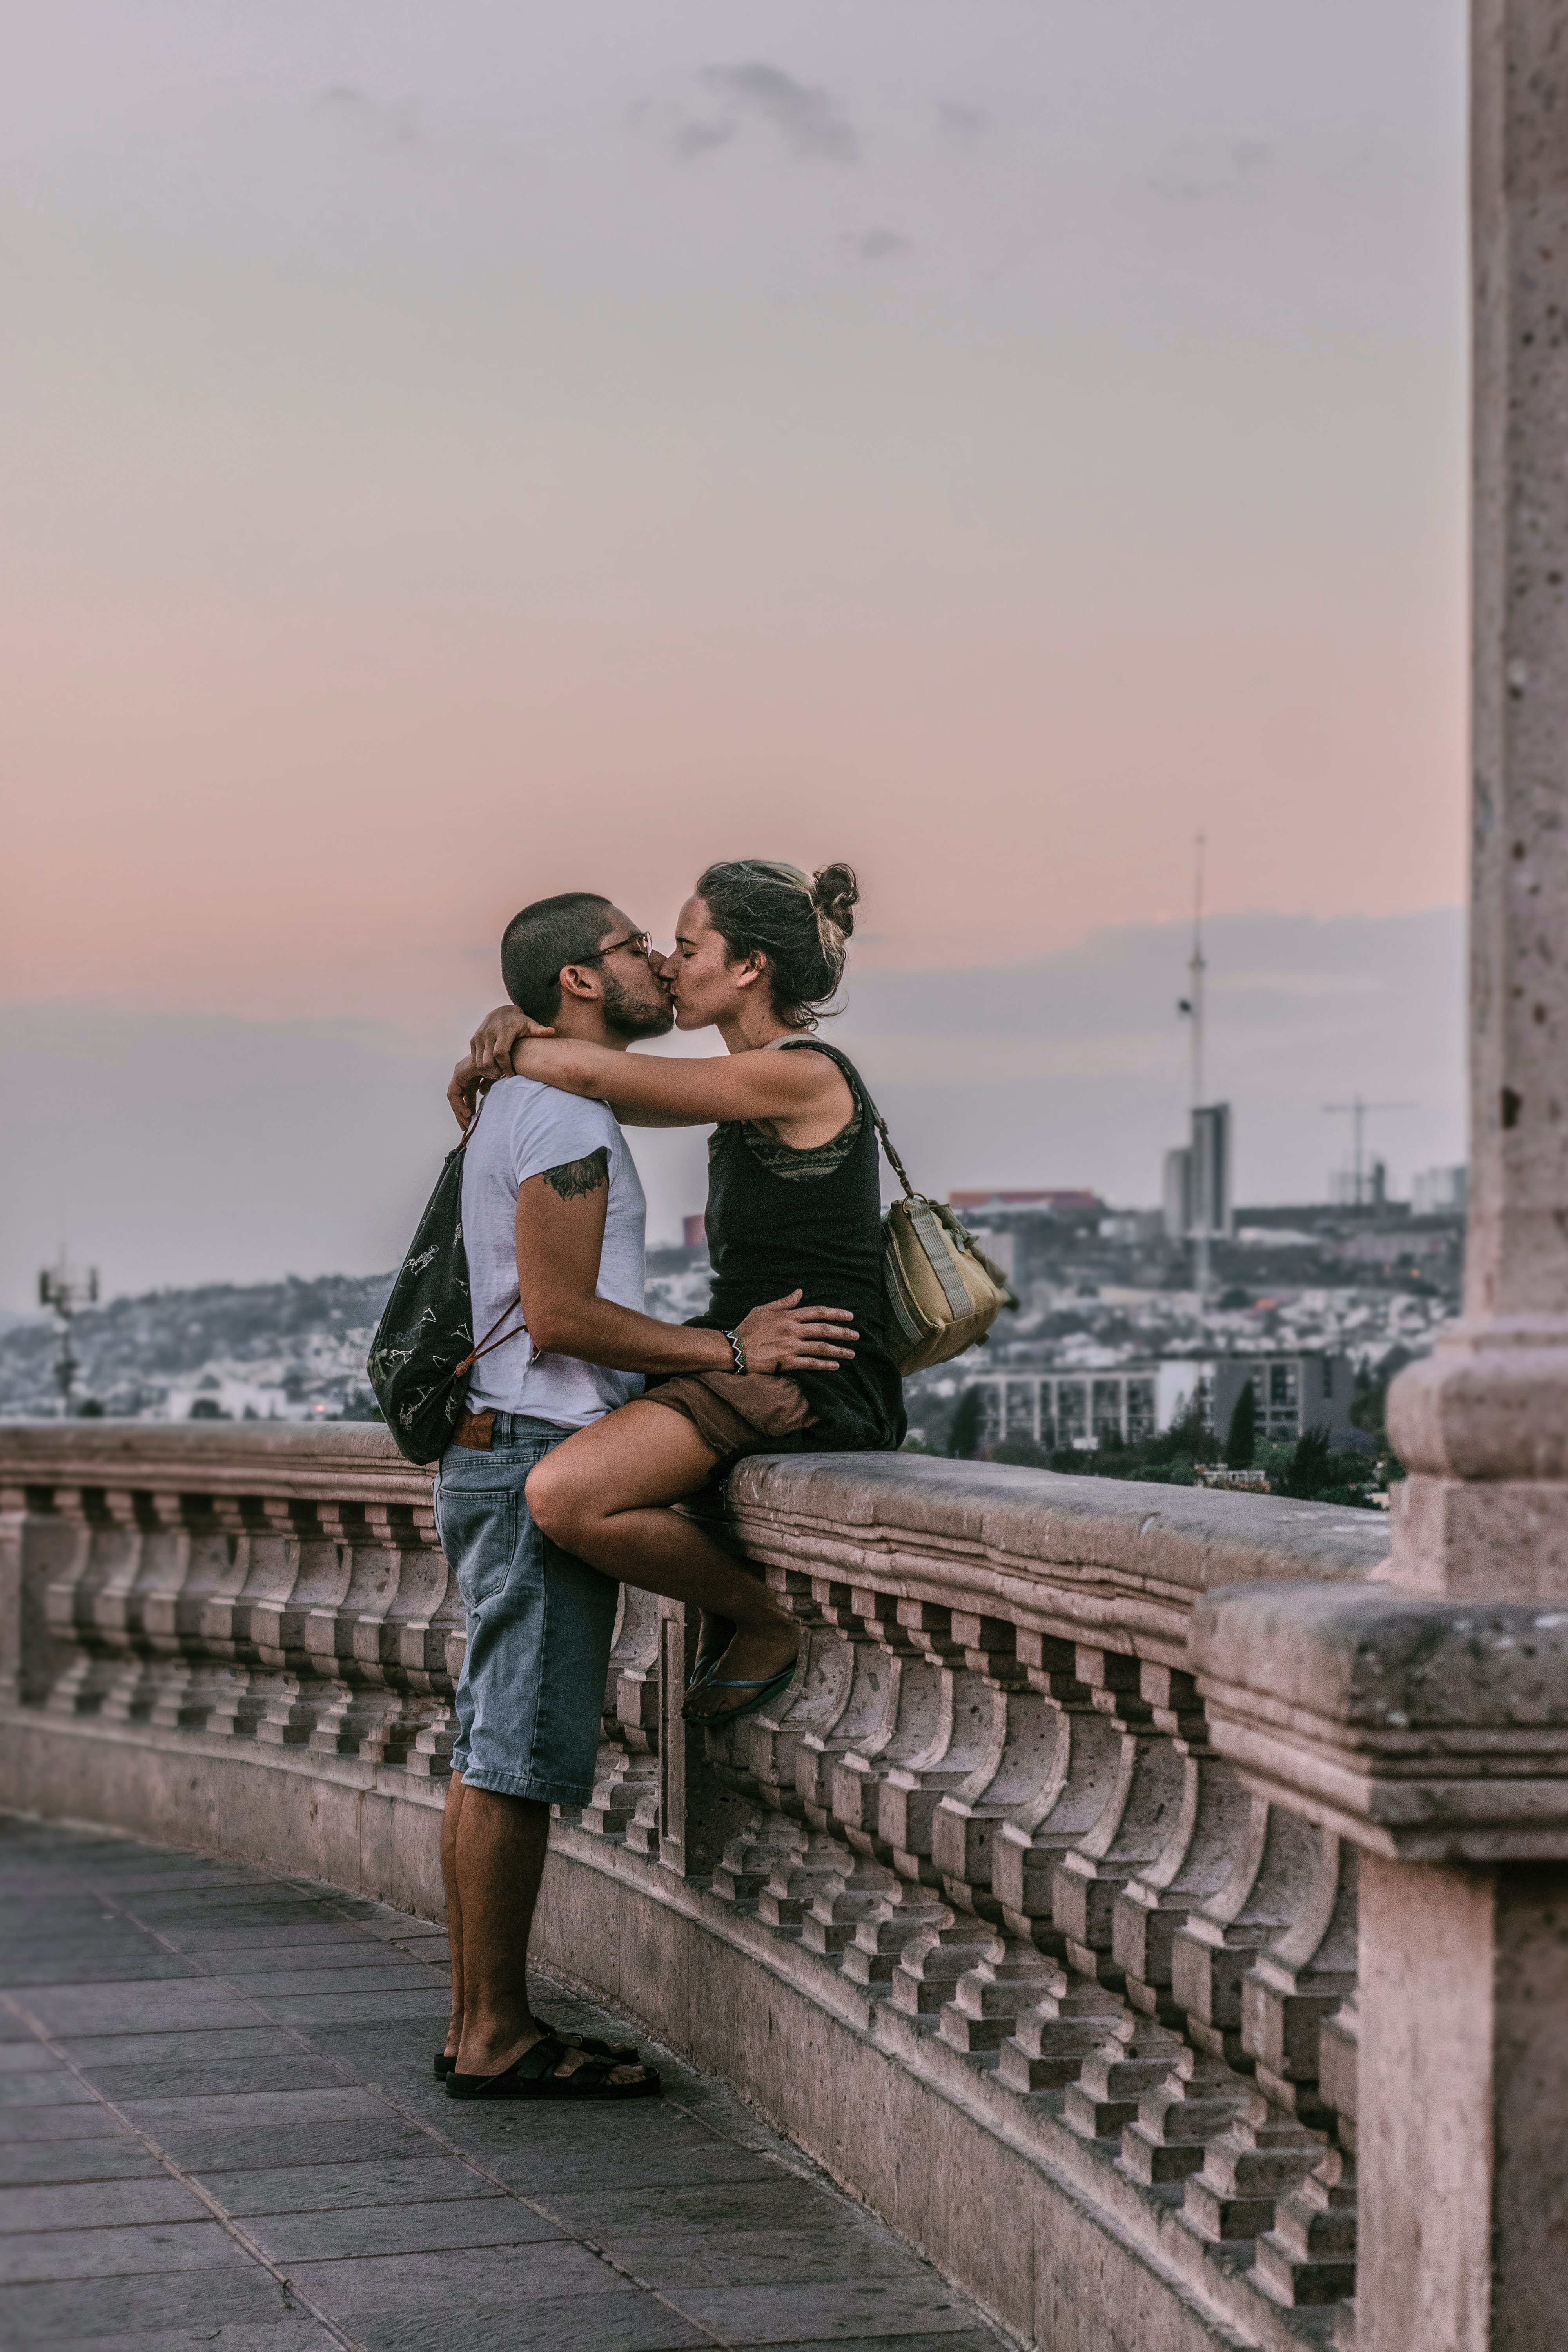
photograph, romance, honeymoon, snapshot, love, photography, tourism, vacation, hug, travel, bridge